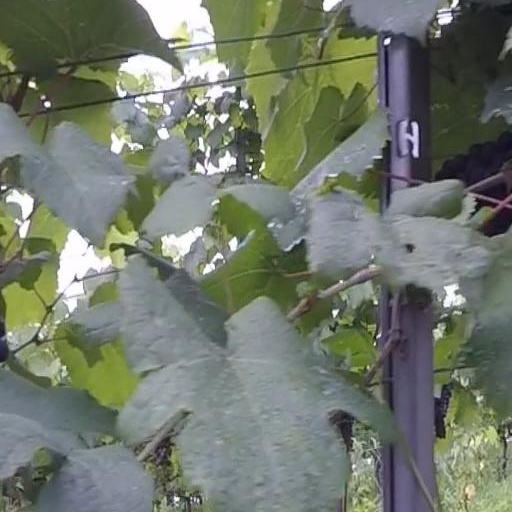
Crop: grape